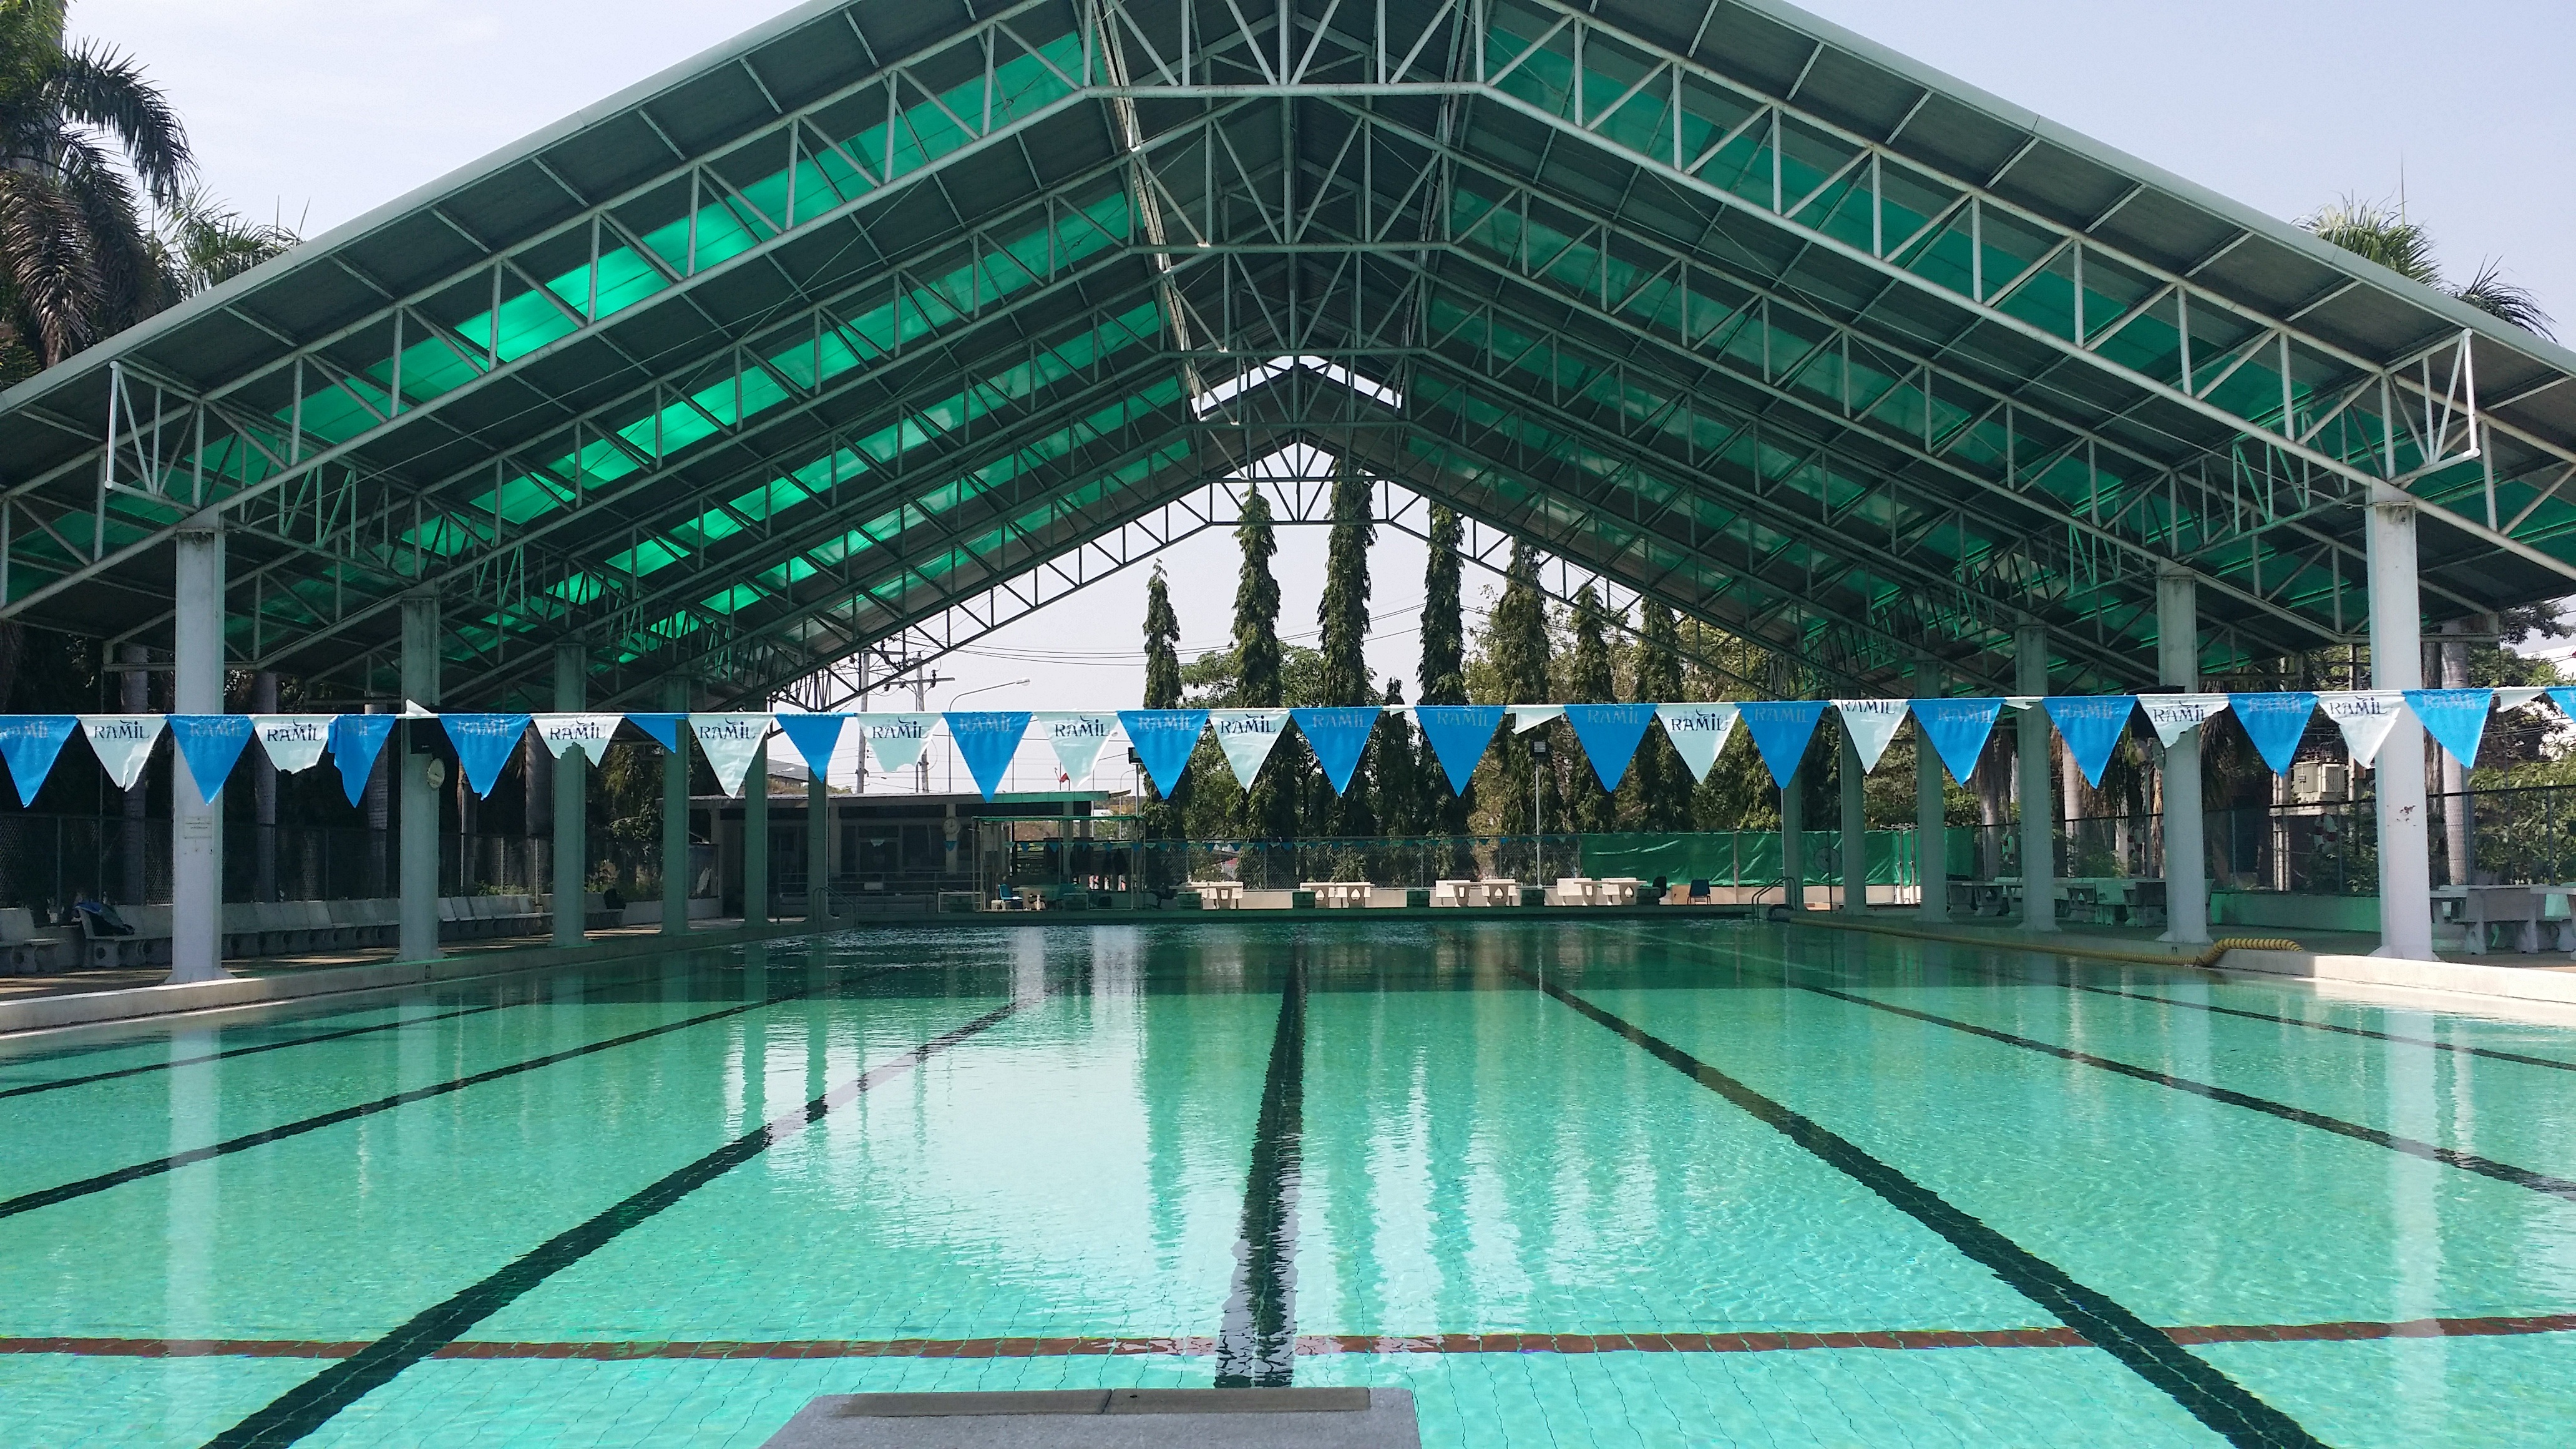
sport, swimming pool, plaza, leisure, swimming, condominium, leisure centre